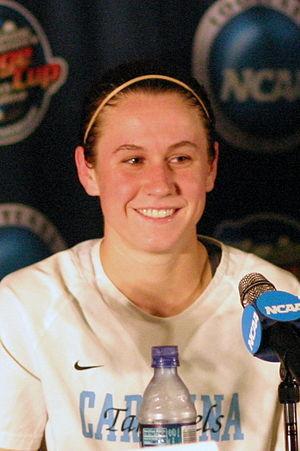
Heather Ann O'Reilly est une ancienne joueuse de soccer américaine qui a évolué au poste de milieu de terrain offensif. Elle a terminé sa carrière au club North Carolina Courage dans la National Women's Soccer League. Elle a été membre de l'équipe des États-Unis de soccer féminin de 2002 à 2016.